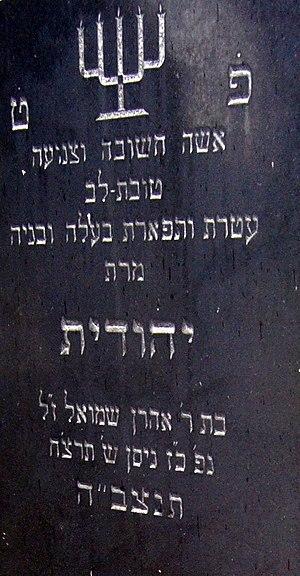
פ״ט acronyme de פה טמון , ici est enterré… Polski: Hebrajska inskrypcja na cmentarzu żydowskim w Bielsku-Białej - grób Julii Mückenbrunn.